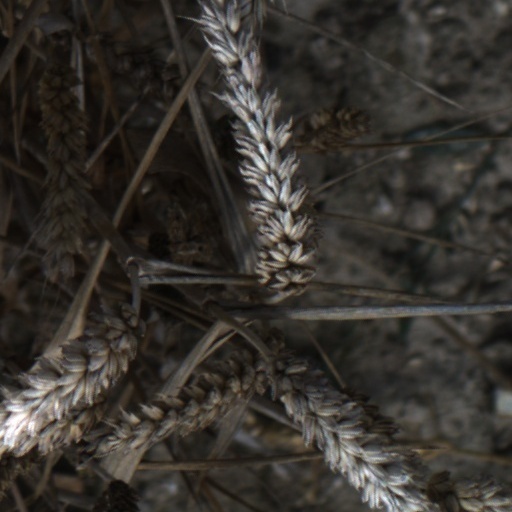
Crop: wheat